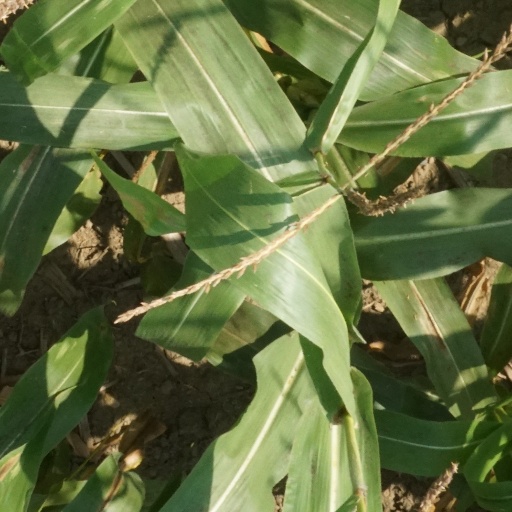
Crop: maize; corn